Shlomo Shafir

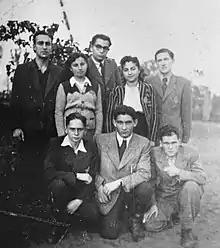
affiliation of members of the Irgun Brit Zion in the ghetto Kauen, 1943. Selimar Frenkel standing in the middle of the back

Frenkel was active in an underground movement, "Irgun Brit Zion" (IBZ), founded in 1940 under Soviet rule. IBZ was a Zionist youth organization. Most of its members favored a moderate socialist approach, but the organization also included religious followers of Bnei Akiva as well as several Revisionists, who were more right-wing. In June 1941, with the Nazi invasion of Lithuania, Kovno's Jews were confined to the Kovno Ghetto. Much of the ghetto's population was killed early on, and in June 1943, the remainder were subjected to reorganization of the ghetto as the Kaunas concentration camp. During this period, Frenkel was a member of the anti-Nazi resistance and helped to publish IBZ's underground newspaper, "Nitzotz". The 42 issues of "Nitzotz" were written in Hebrew and circulated secretly to the members of IBZ and to the organization's sympathizers. Their articles discussed the future of the land of Israel and the political consequences of the crimes committed against the Jewish people; the authors demanded restitution, war crimes tribunals, and international support for a Jewish state. Frenkel would later resume publication of Nitzotz in Dachau-Kaufering concentration camp, making it the only known Hebrew-language journal to survive the concentration camps.